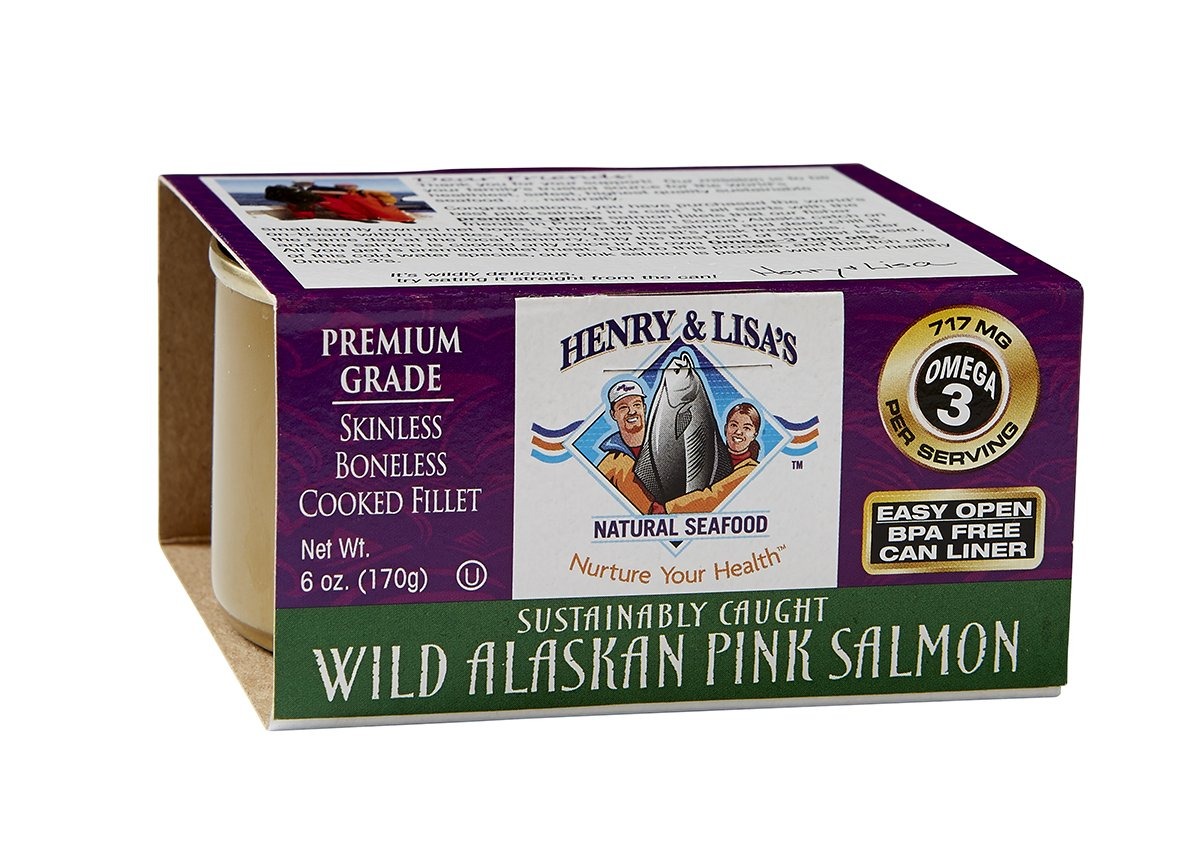
Item Name: Henry & Lisa's Natural Seafood Wild Alaskan Pink Salmon, 6-Ounce Cans (Pack of 4)
Bullet Point 1: Pack of four, 6-ounce cans (total of 24-ounces)
Bullet Point 2: Natural sea food
Bullet Point 3: No skin or bones
Bullet Point 4: Premium quality
Value: nan
Unit: None

Price: 5.995